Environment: real
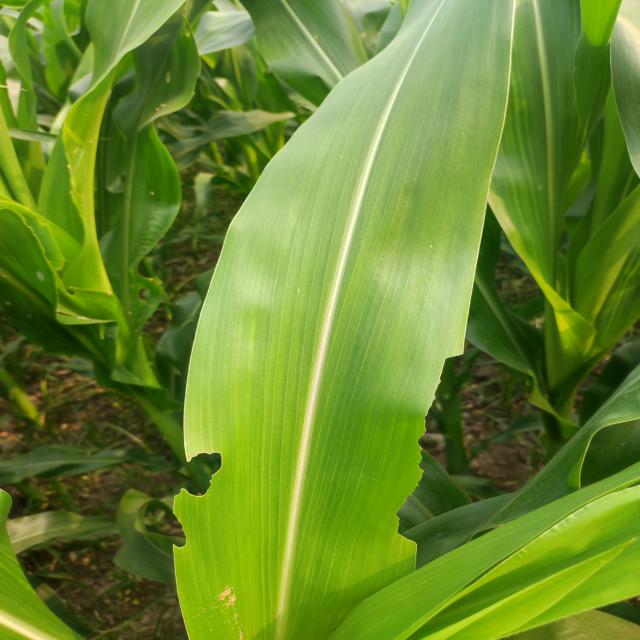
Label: fall_armyworm